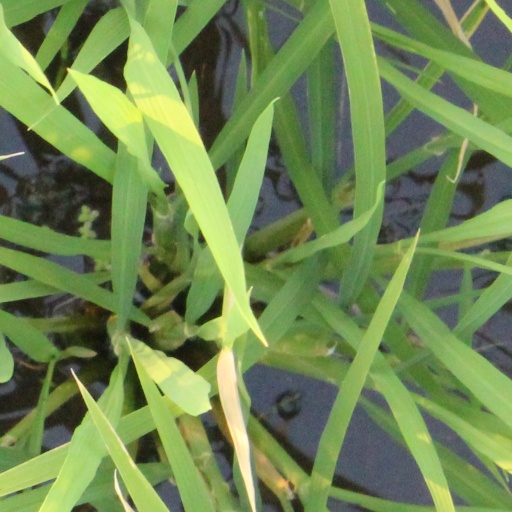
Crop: rice